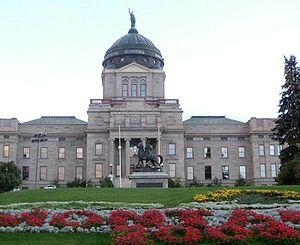
La ville de Helena est la capitale de l’État du Montana, aux États-Unis. Elle est également le siège du comté de Lewis et Clark. Sa population s’élevait à 28 190 habitants lors du recensement de 2010, estimée à 32 315 habitants en 2018.